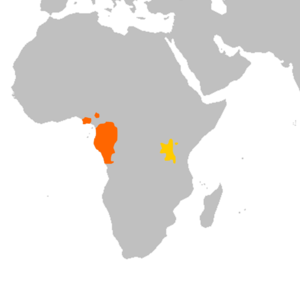
Gorilla
Gorilla-slægtens udbredelse
Gorilla-slægtens udbredelse
Gorillaer er en slægt af store menneskeaber, og samtidigt de største af primaterne. De er planteædere, og bebor skovene i det centrale Afrika. Gorillaer er truet af udryddelse og er mål for krybskytteri.